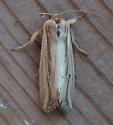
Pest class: wheathead_armyworm_Dargida_diffusa